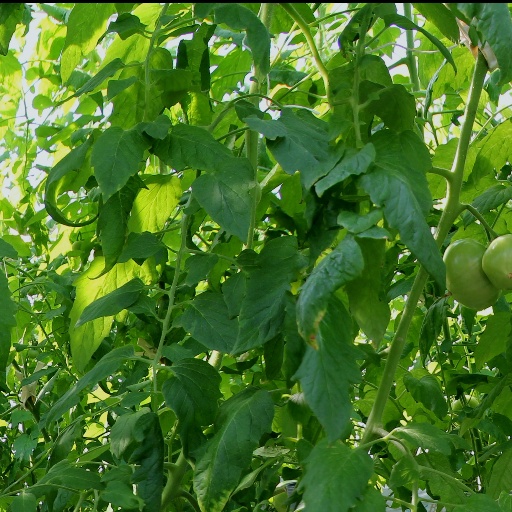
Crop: tomato